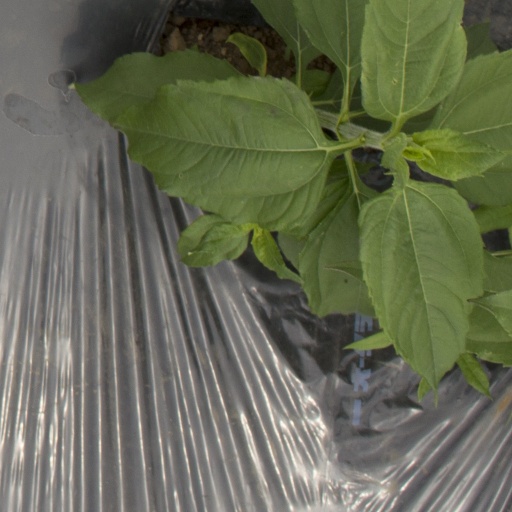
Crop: Jerusalem artichoke